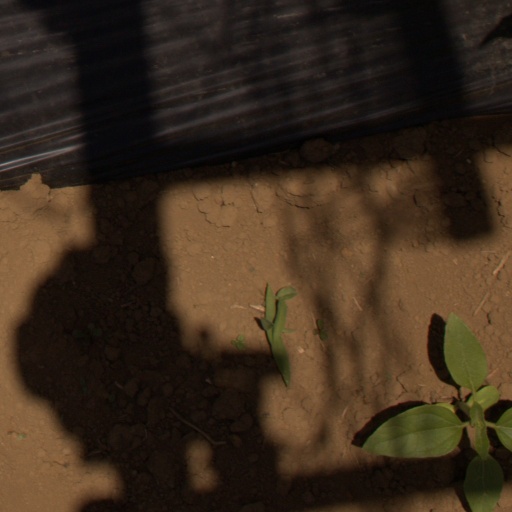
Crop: Jerusalem artichoke